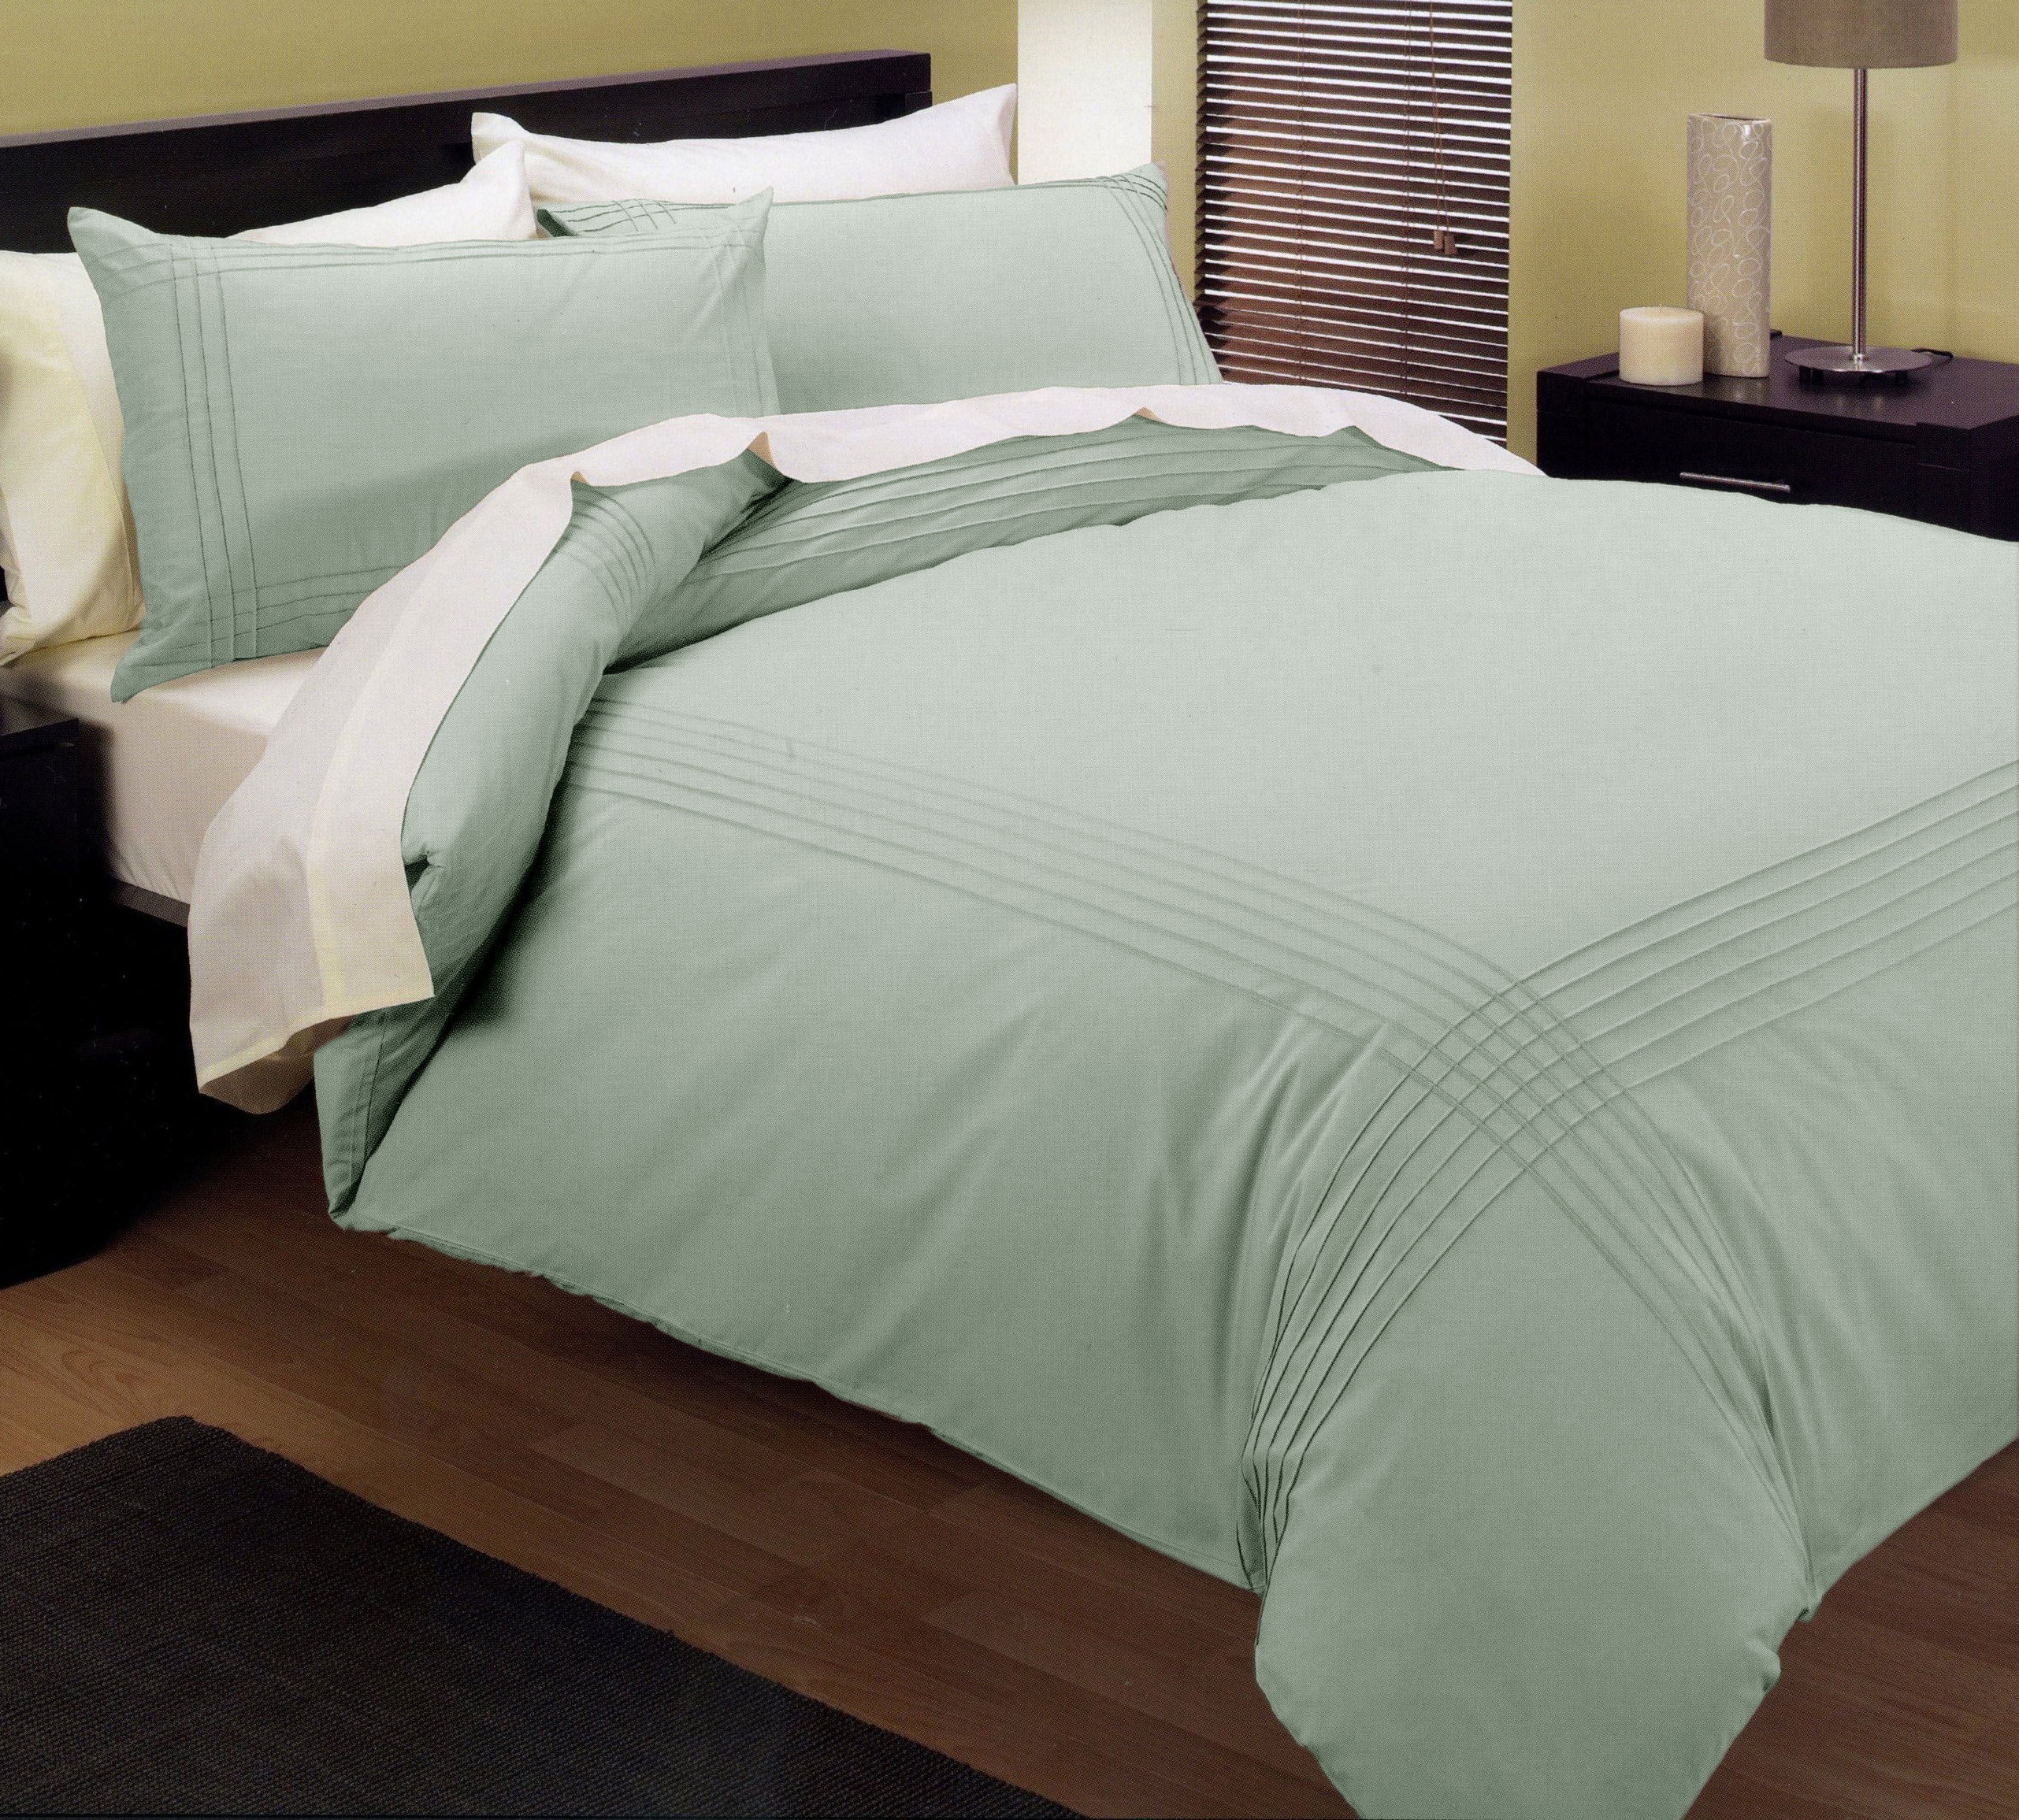
Kingtex Pintuck Quilt Cover Set Melon Queen
Brand: TG Stores
Category: Home & Garden > Linens & Bedding > Bedding > Duvet Covers